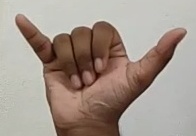
ASL sign: Y